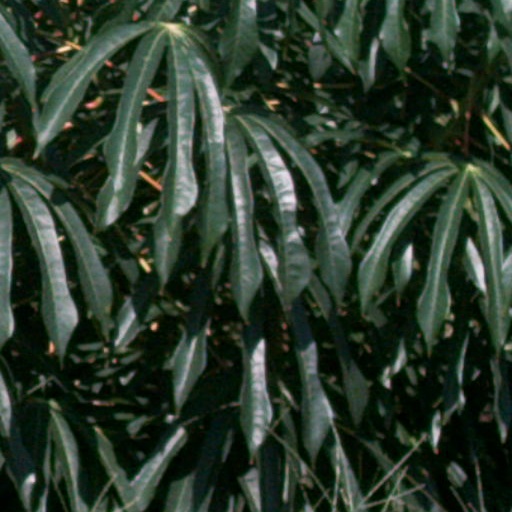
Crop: cassava